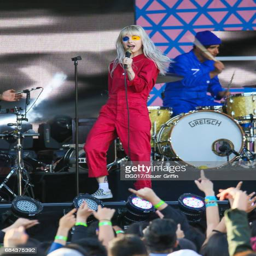
artist of the music band is seen